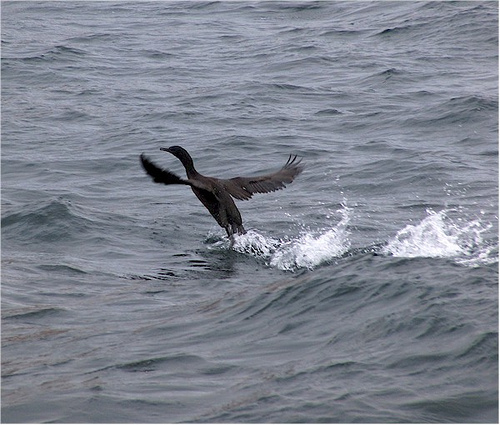
the bird has two large wingbars that are black and a long throat.
this bird has a long straight bill, a black head, and dark brown wings.
this bird is black in color with a black beak and black eye rings.
this is a black bird with a long black neck and a pointy black beak.
a jet black colored bird with large wings and a long neck
this bird with its feet in the water has gray wingbars with a black crown.
this bird is all black and has a long, pointy beak.
this bird has wings that are black and has a long billbird with blunt beak, has long neck, whole body of the body including the thigh and feet are black.
a water bird with dark brown to black head, wings and body.
Species: Brandt Cormorant